SuperLoop

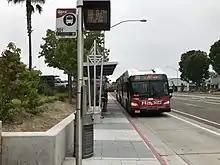
An MTS SuperLoop station and weekday bus in La Jolla

The SuperLoop was a bus rapid transit system in San Diego, California, United States, in the University City area. It connected the University of California, San Diego, and Westfield UTC. The 8-mile loop featured 15 stops served by as many as 12 dedicated New Flyer hybrid buses. Service of the SuperLoop was provided by the San Diego Metropolitan Transit System (MTS).